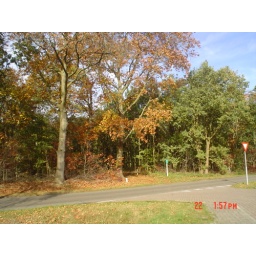
herfst in jipsingboertange. foto is gemaakt door nienke lanting. meisje van 7 jaar (Foto: nienke lanting)